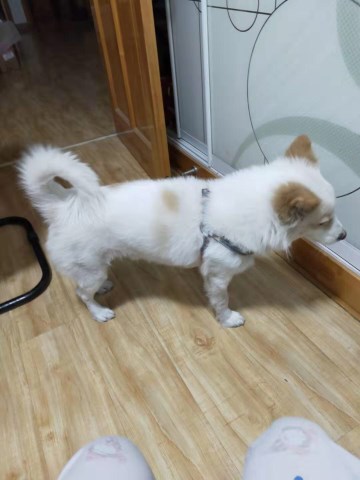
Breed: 3336-n000121-chinese_rural_dog